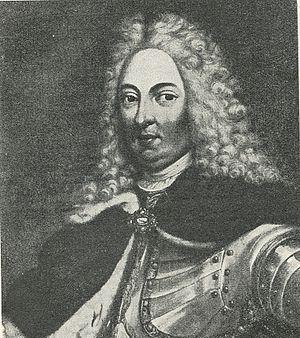
Ferdinand Kettler fut duc de la Courlande-Sémigalie de 1711 à sa mort.